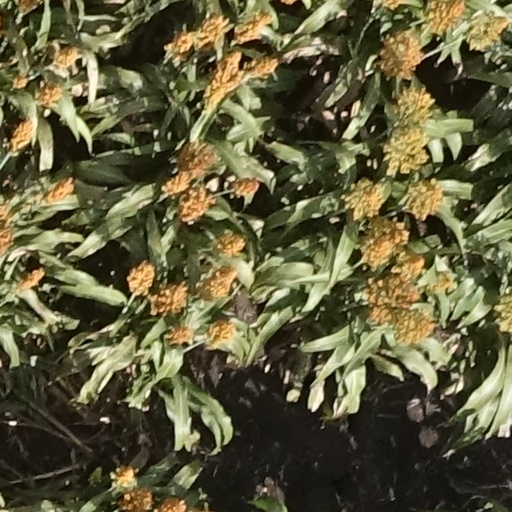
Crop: sorghum